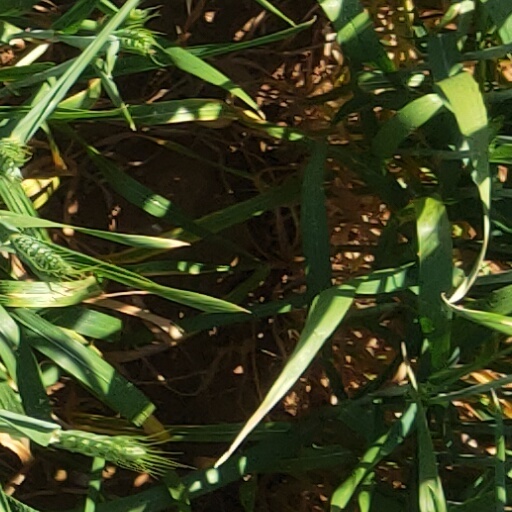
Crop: wheat